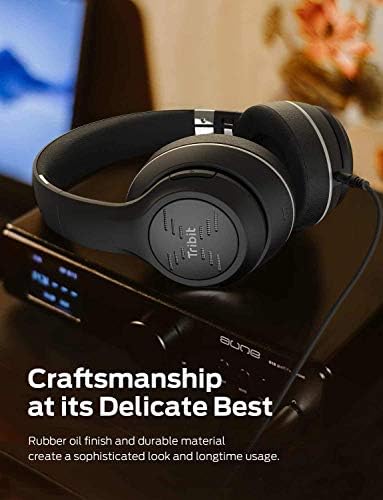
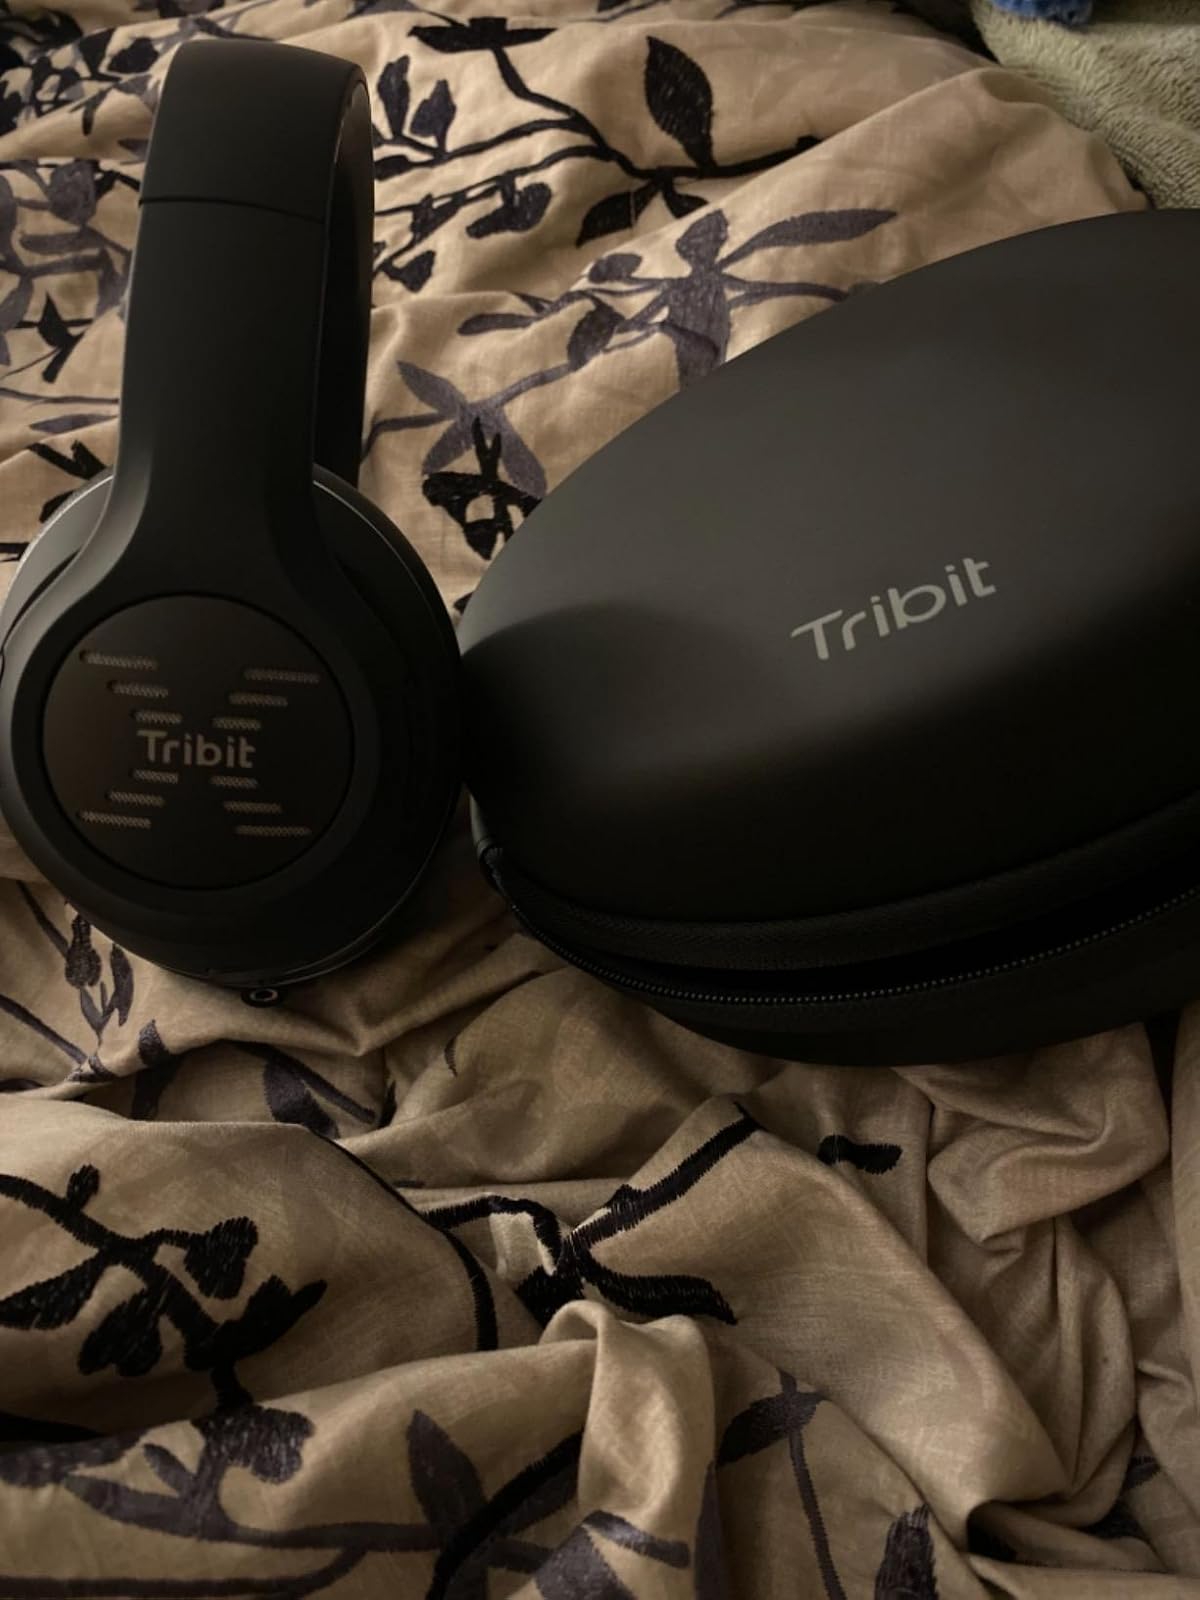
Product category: headphones
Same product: yes